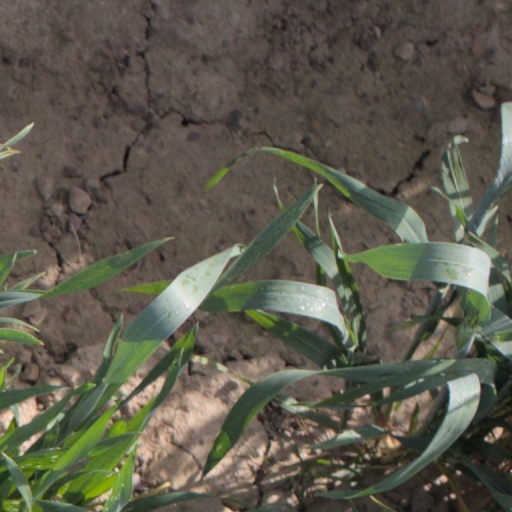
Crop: wheat